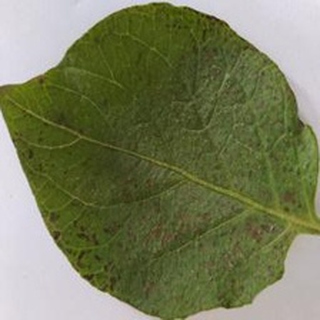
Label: potato_early_blight